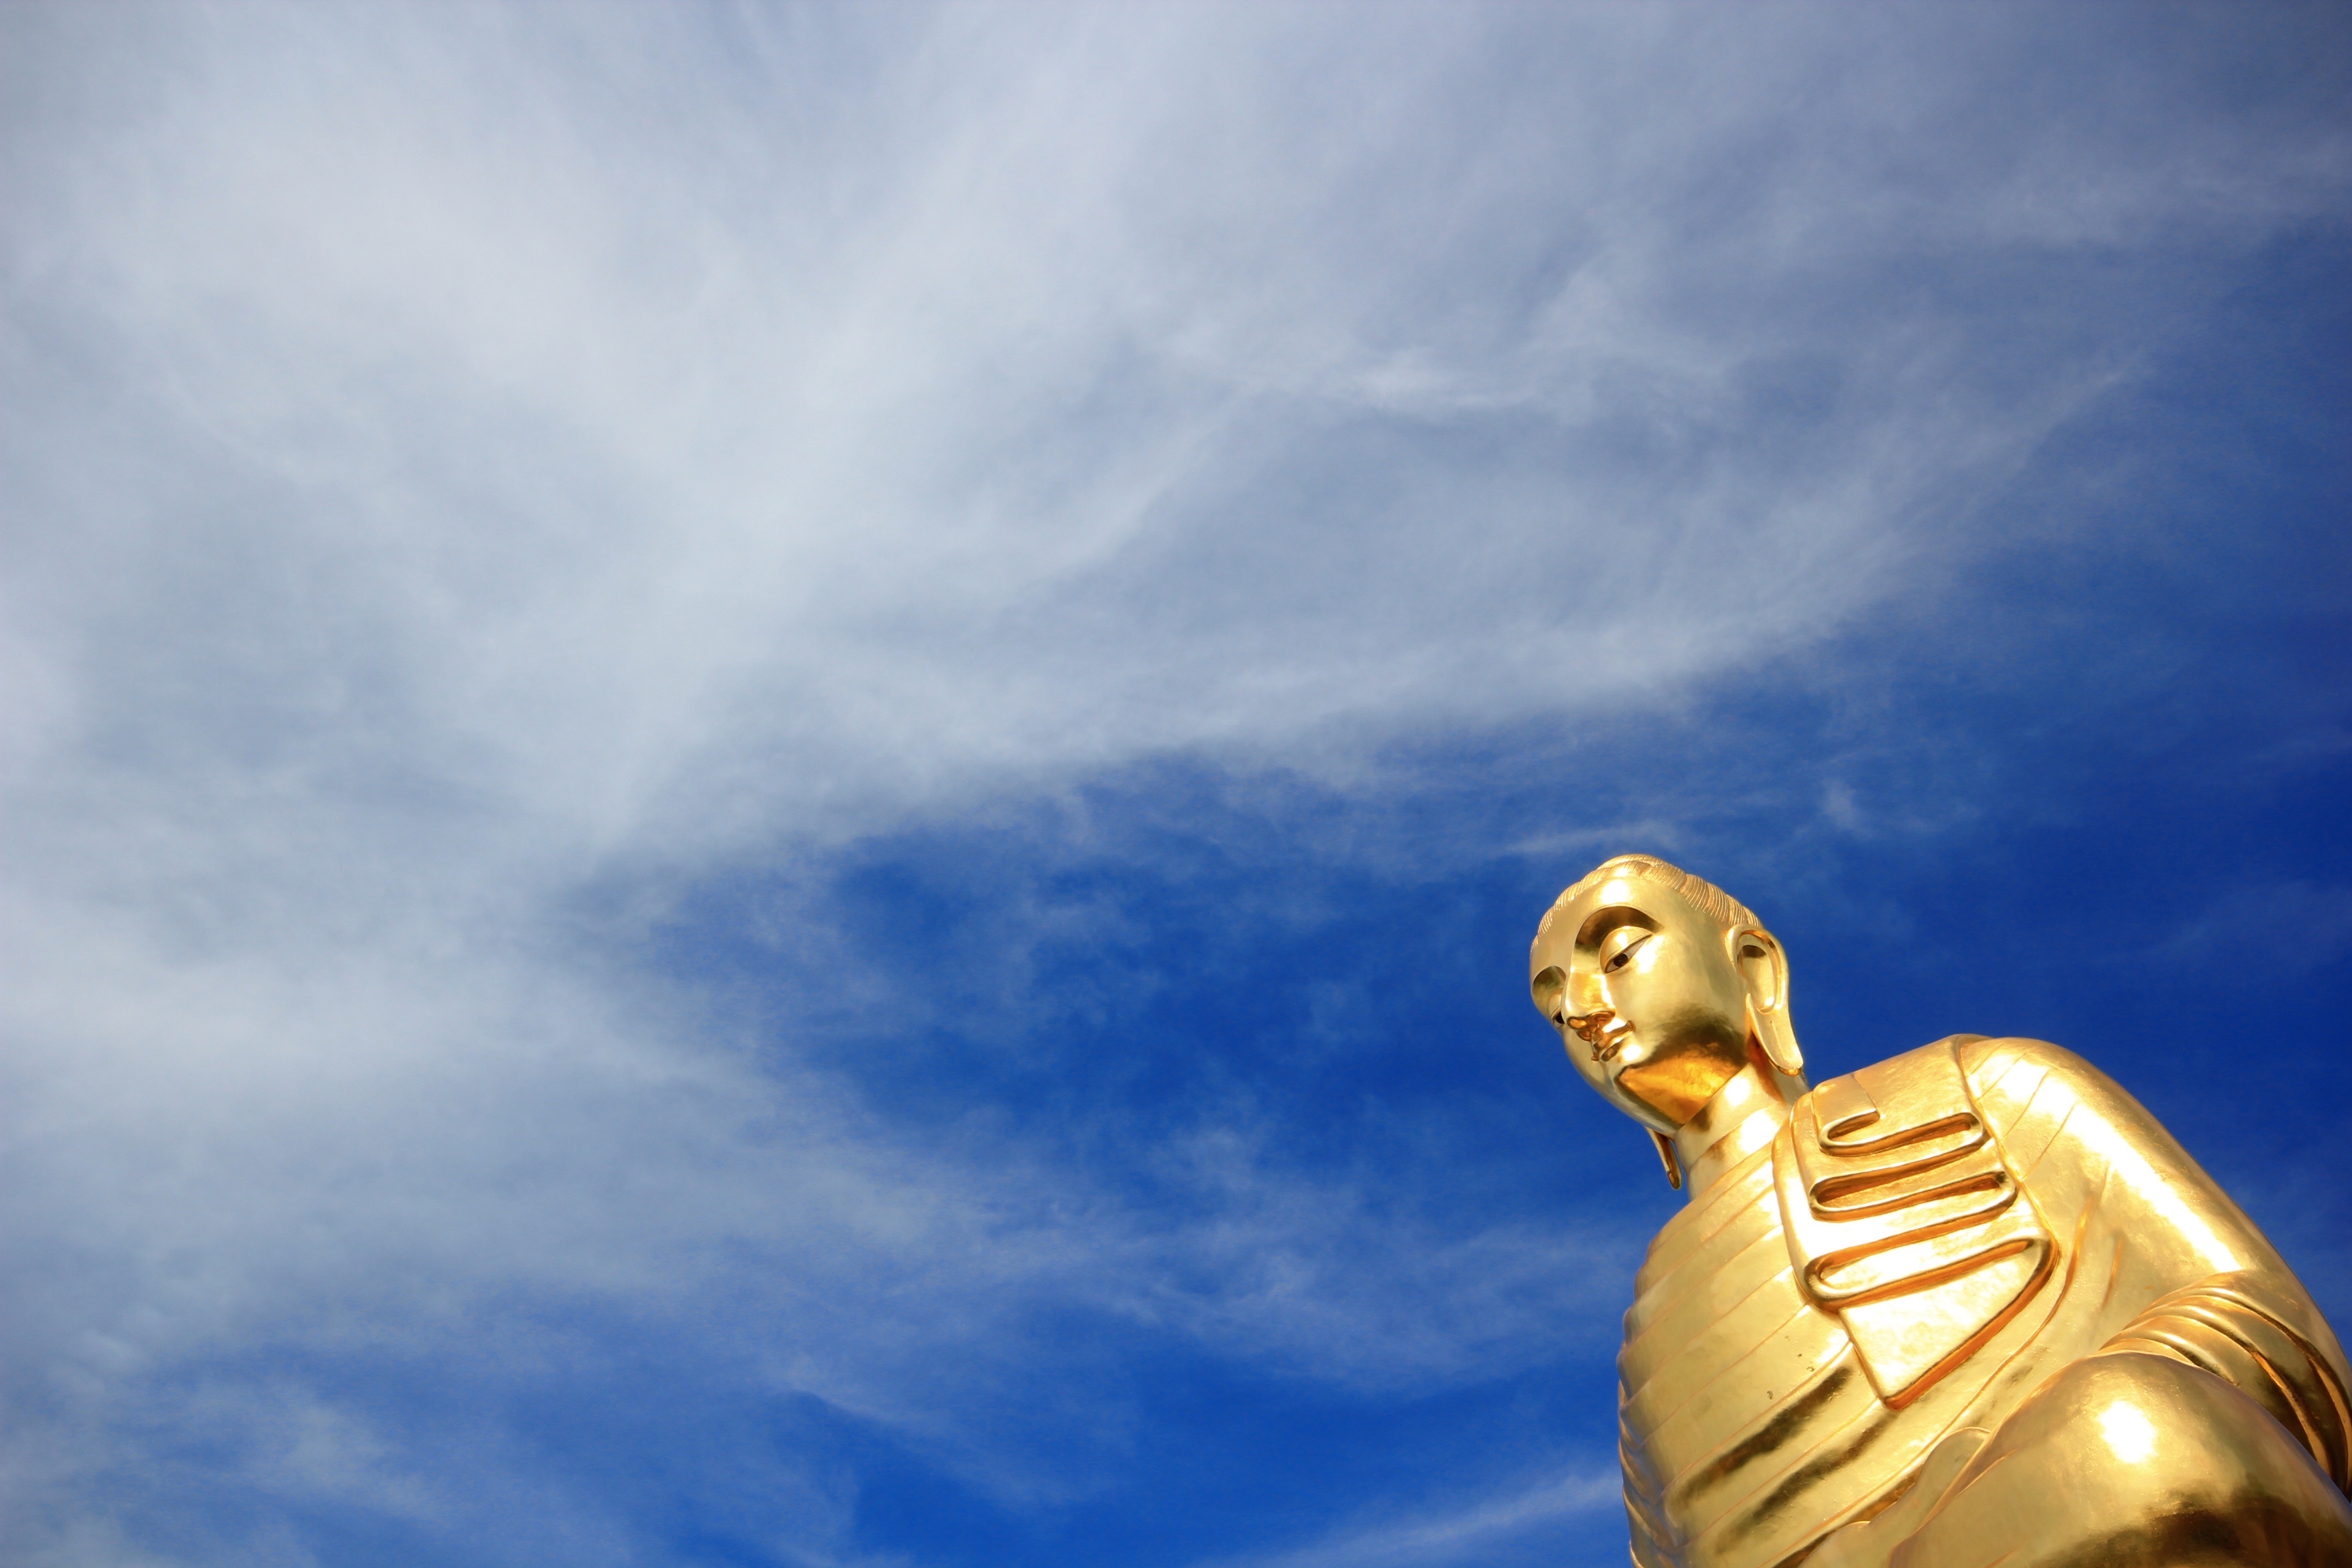
light, cloud, sky, sunlight, monument, travel, statue, reflection, blue, measure, merit, miss, meteorological phenomenon, atmosphere of earth, computer wallpaper